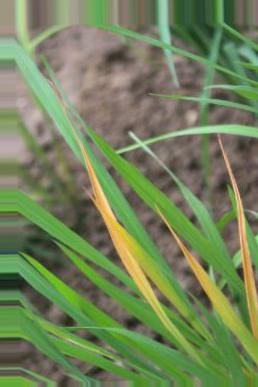
Nhãn: Tungro virus